Dalma Wildlife Sanctuary

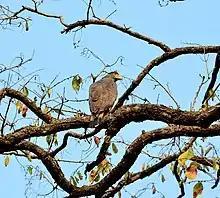
Crested serpent eagle at Dalma Wildlife Sanctuary

The forest consists of wide variety of trees including mango, guava, lemon, mahuwa, jamun, sheesham, neem, baabul, bamboo, arjuna, karanj, kadam and sal.